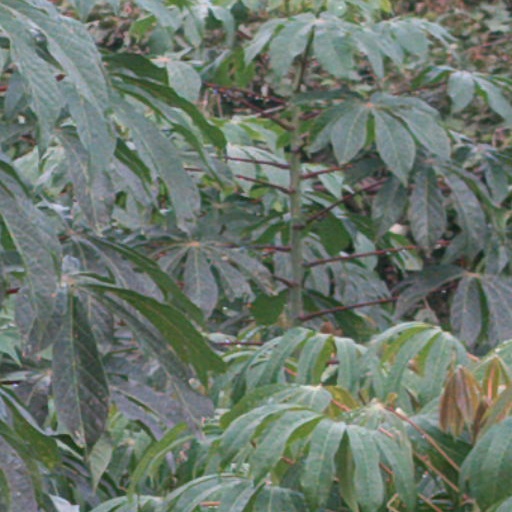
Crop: cassava